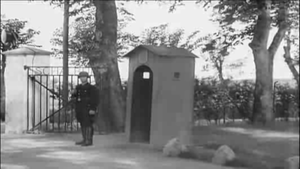
Schalburgkorpset / Baggrund for oprettelsen af korpset
Port med ordet "SCHALBURG" øverst i lågen ind til Schalburg-skolen på Høveltegård
Vagten ved porten ind til Schalburg-Skolen (på Høveltegård) står ret foran skilderhuset, iført sort SS-uniform med stålhjelm og gevær over højre skulder. Den øverste del af portens højre side er udformet med ordet SCHALBURG. Film stillbillede nummer 7487 af 14239, ved 05:00. Se også File&#x3a;&#32;Waffen-SS memorial and raw footage (Denmark, 1944).ogv
Schalburgkorpset, opkaldt efter Christian Frederik von Schalburg, leder af Frikorps Danmark, var et korps af danskere i tysk tjeneste under besættelsen.